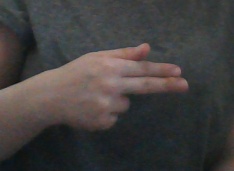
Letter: ghain